Anand Modak

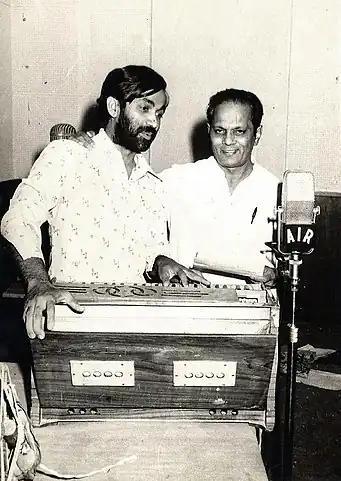

His finest musical work came perhaps in Marathi non-film sphere. In the 1980s and 1990s he was part of a prolific group in Pune whose other prominent members were Rajeev Paranjape, Chandrakant Kale, Madhuri Purandare. They did much acclaimed shows like Preet-rang and Amrit-gAthA; for Amrut-gatha, Anand Modak had set to tune verses of saint-poets Jnandev, Namdev, Eknath, Tukaram.